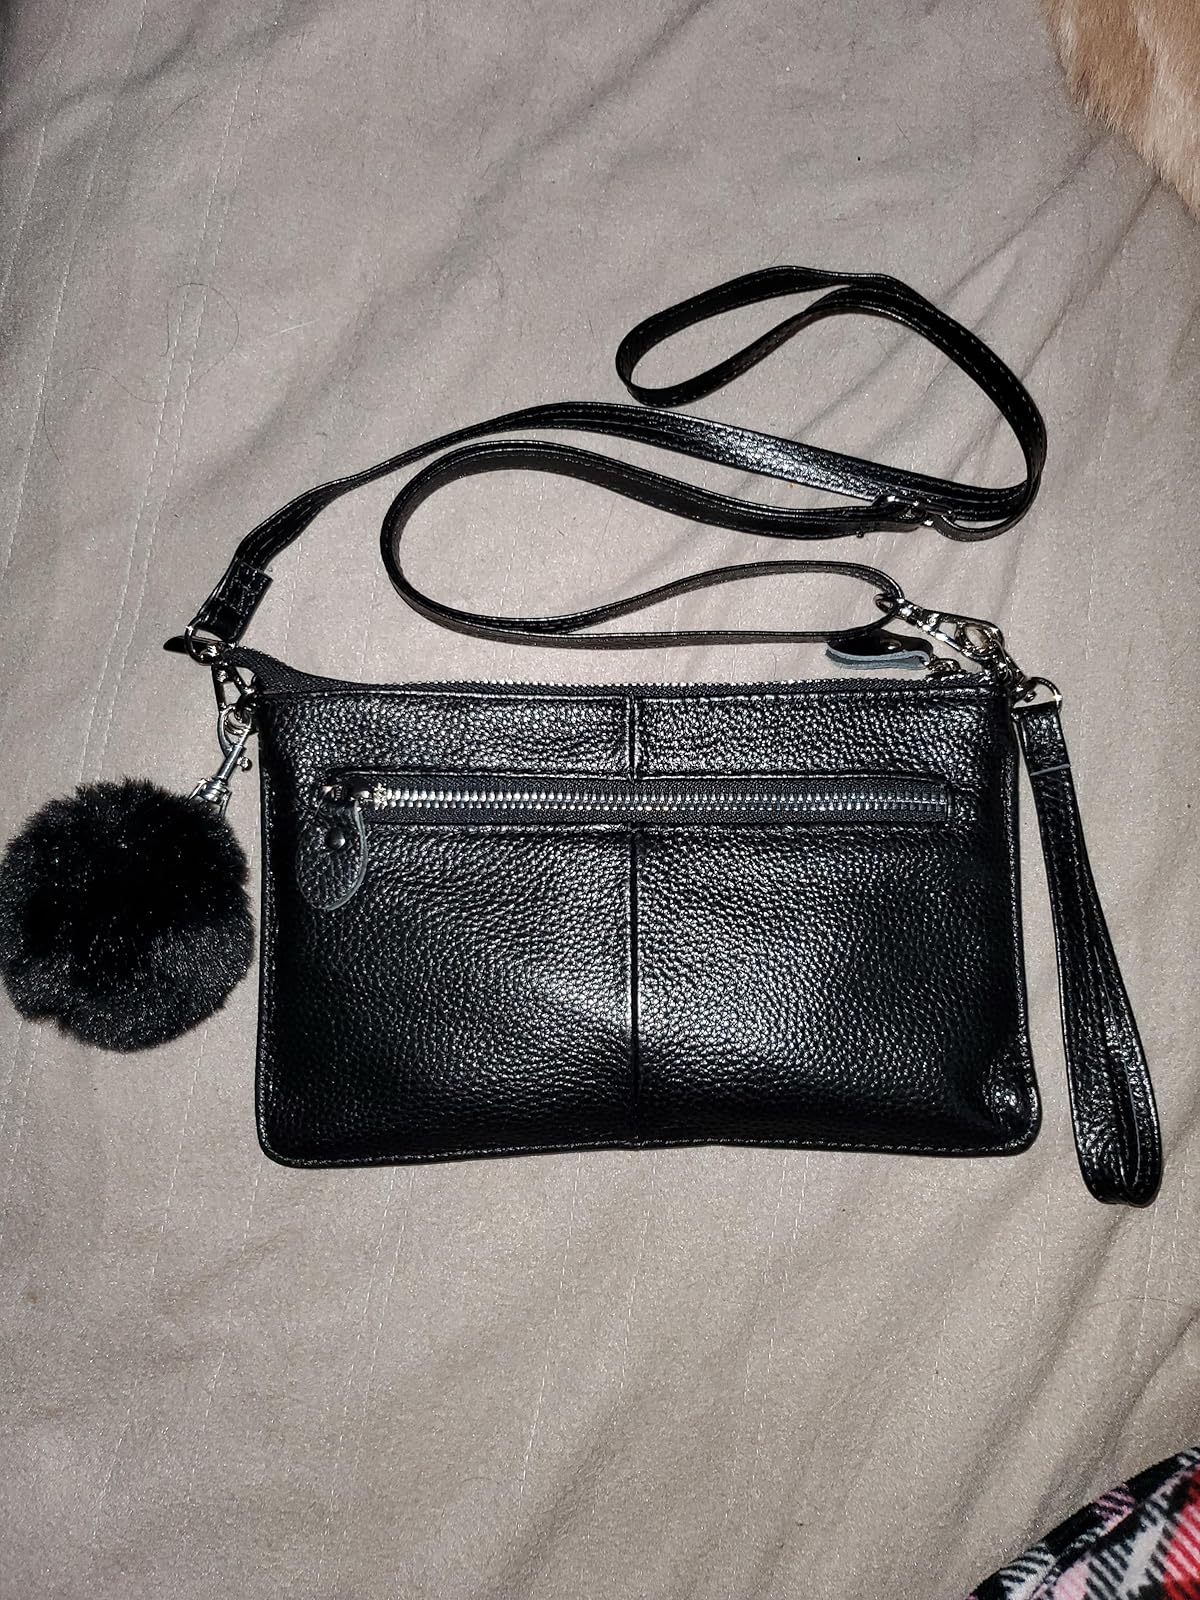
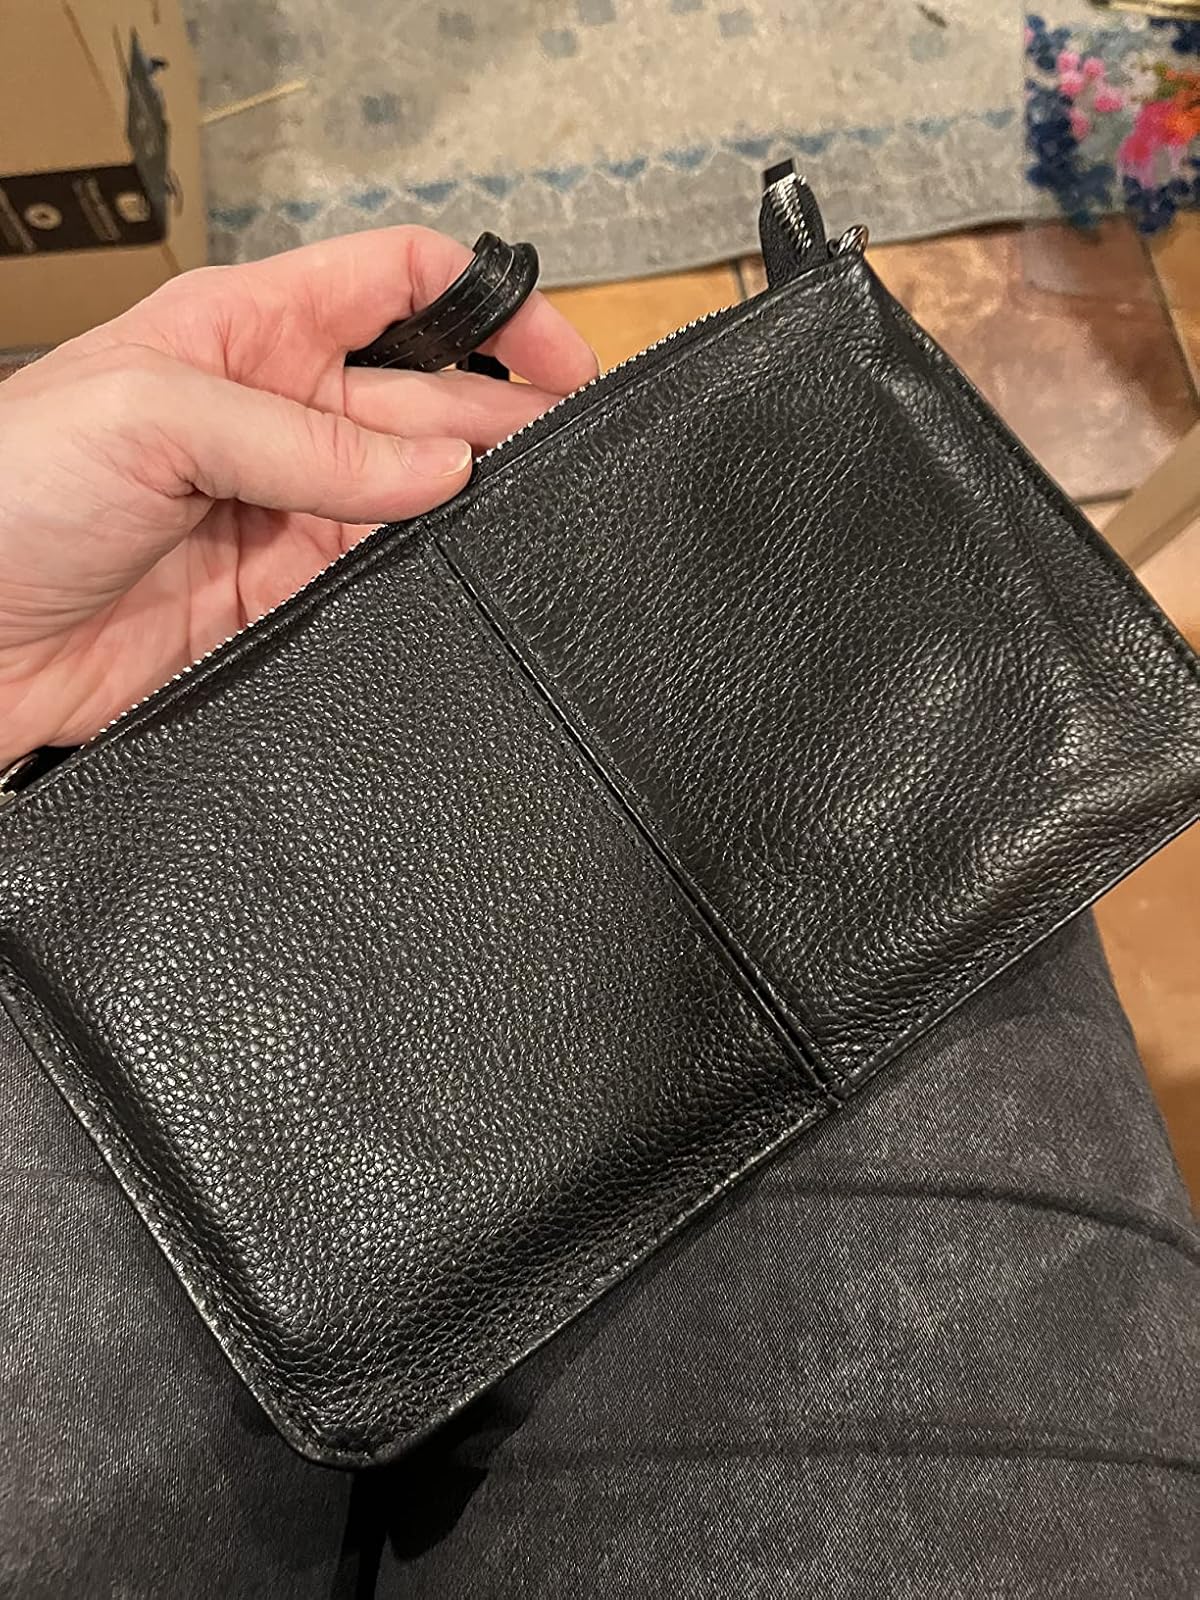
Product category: accessories_handbag
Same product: yes